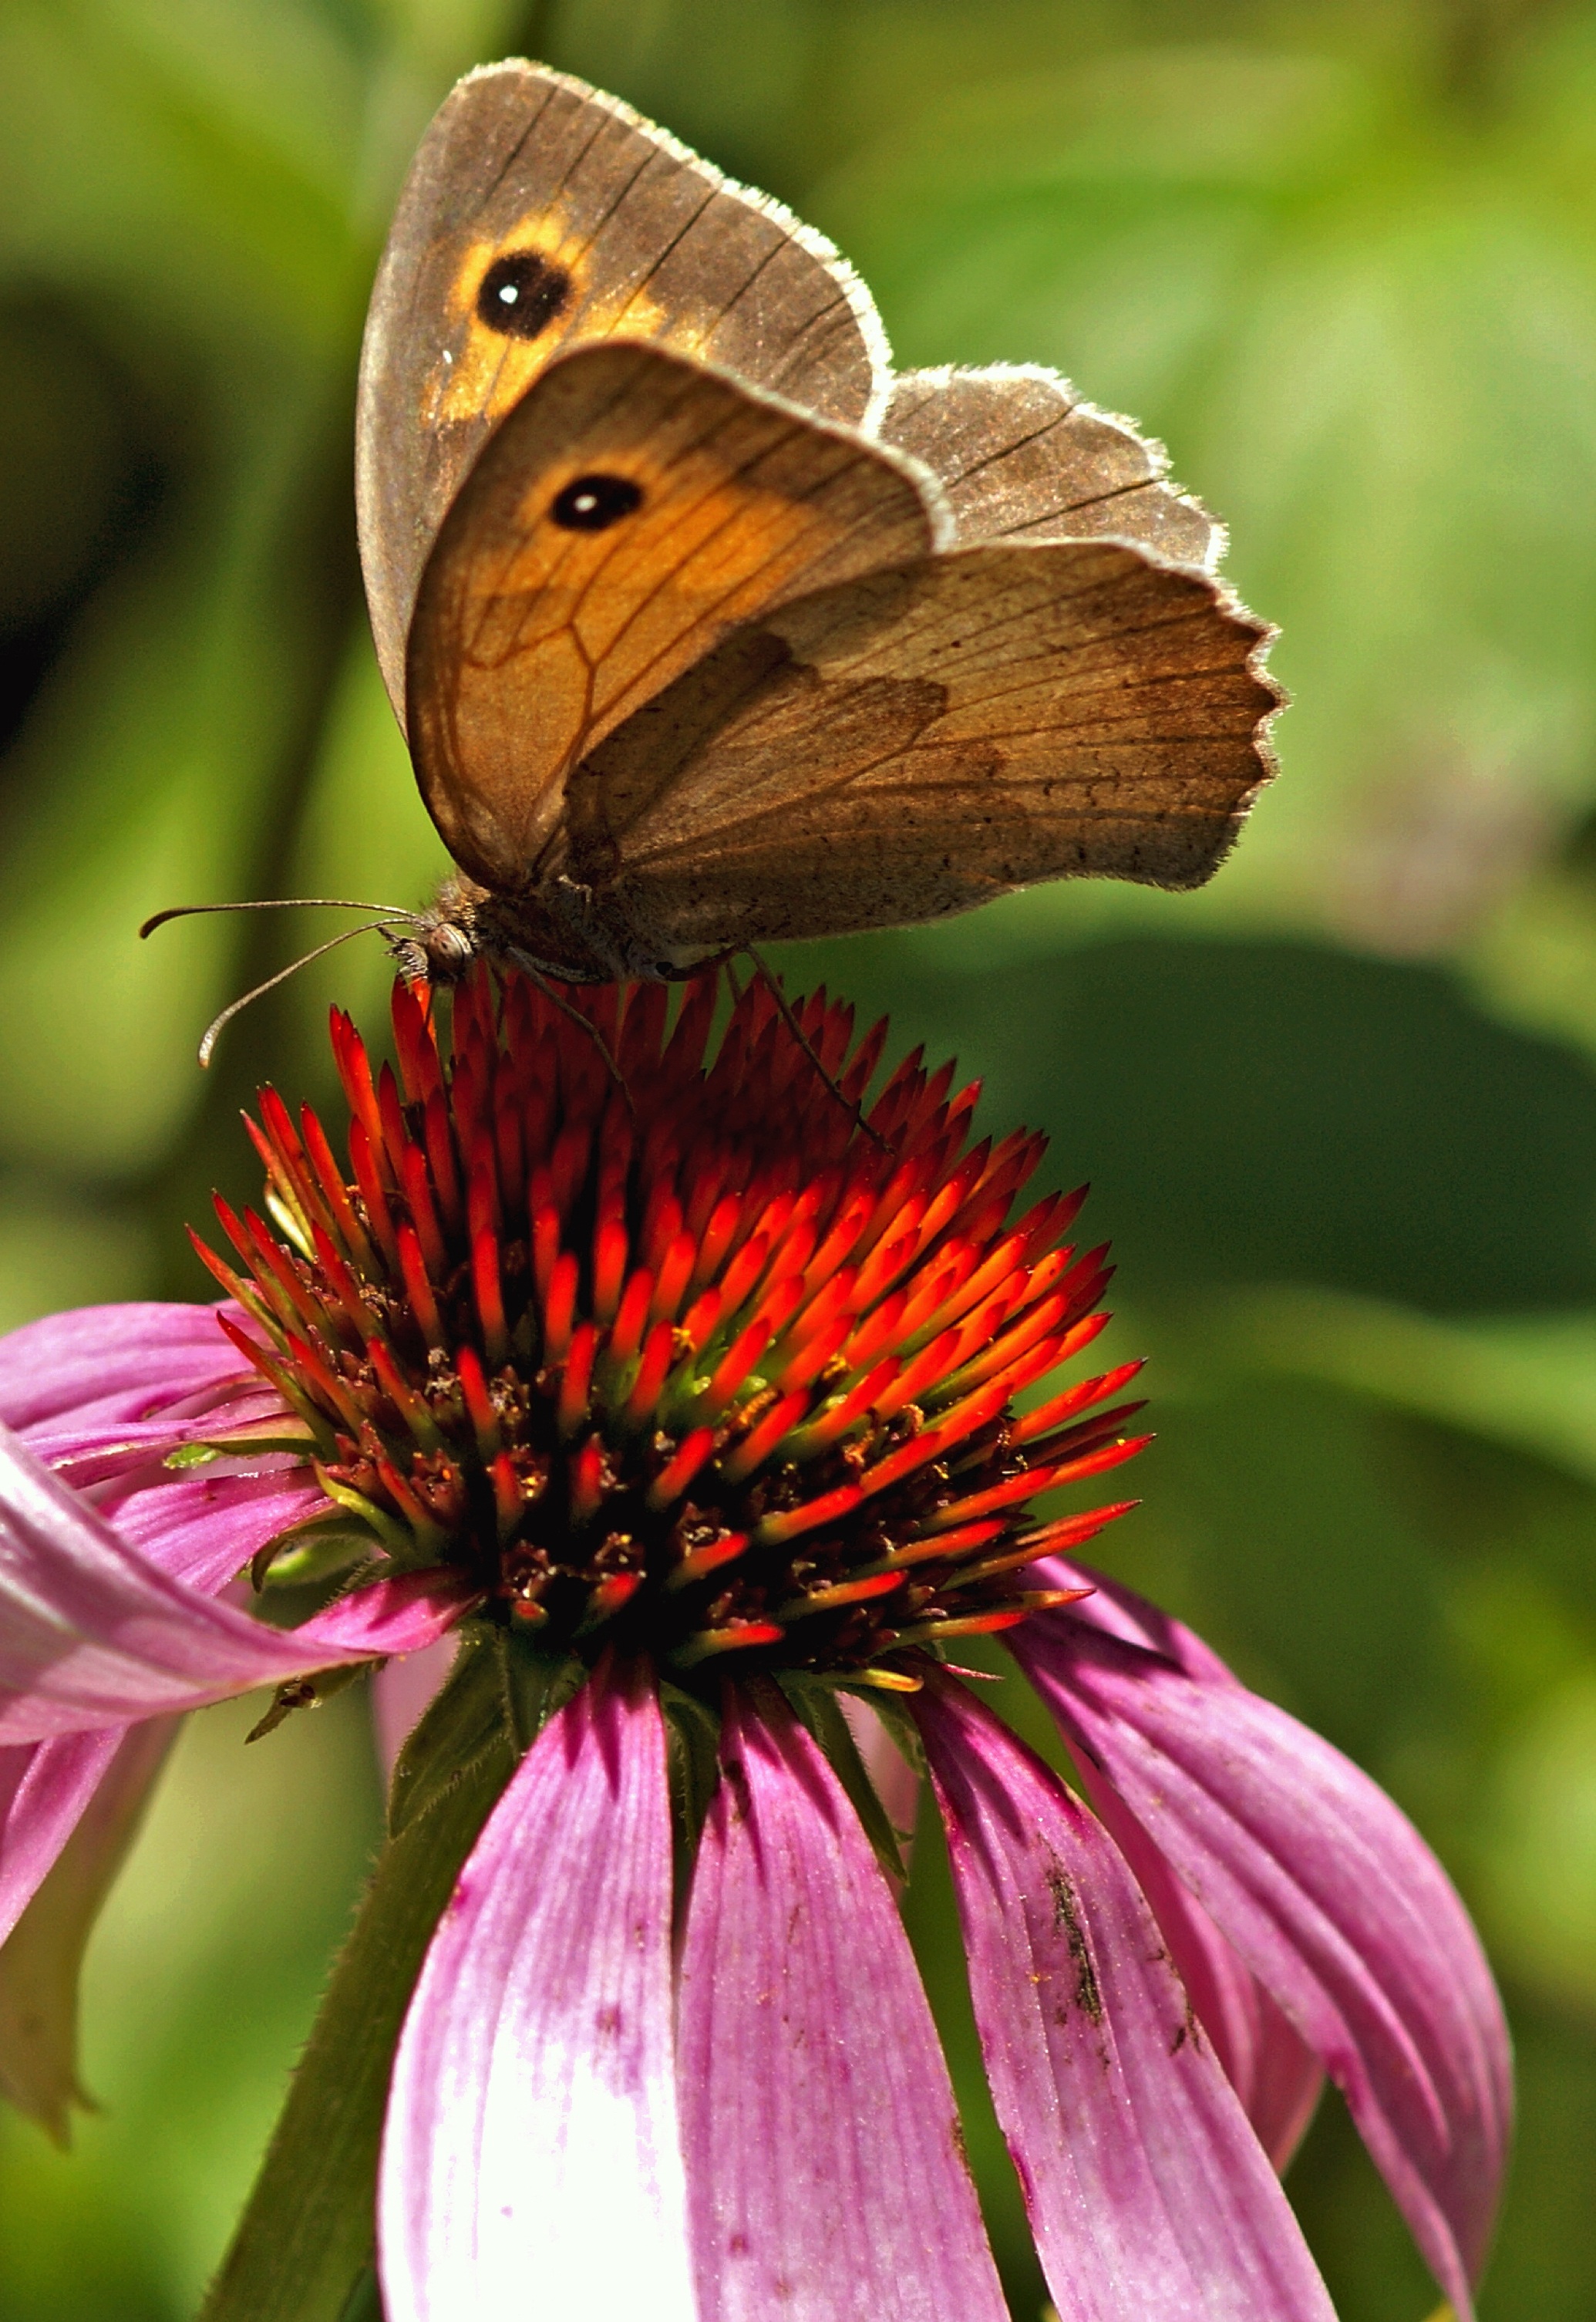
nature, blossom, wing, plant, flower, petal, bloom, animal, summer, insect, macro, brown, botany, butterfly, pink, close, flora, fauna, invertebrate, close up, sun hat, coneflower, beautiful, butterflies, echinacea, nectar, medicinal plant, macro photography, ornamental plant, daisy family, painted lady, echinacea purpurea